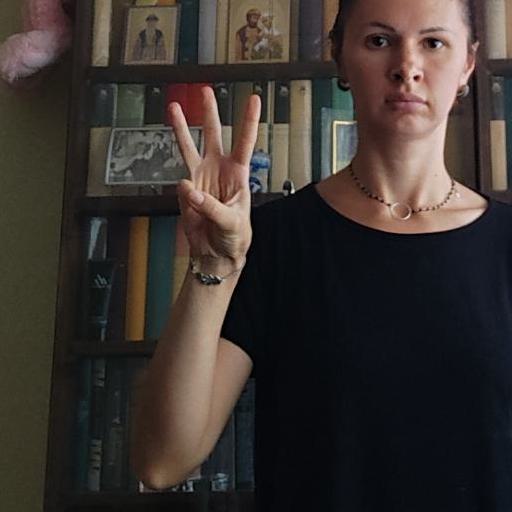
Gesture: three